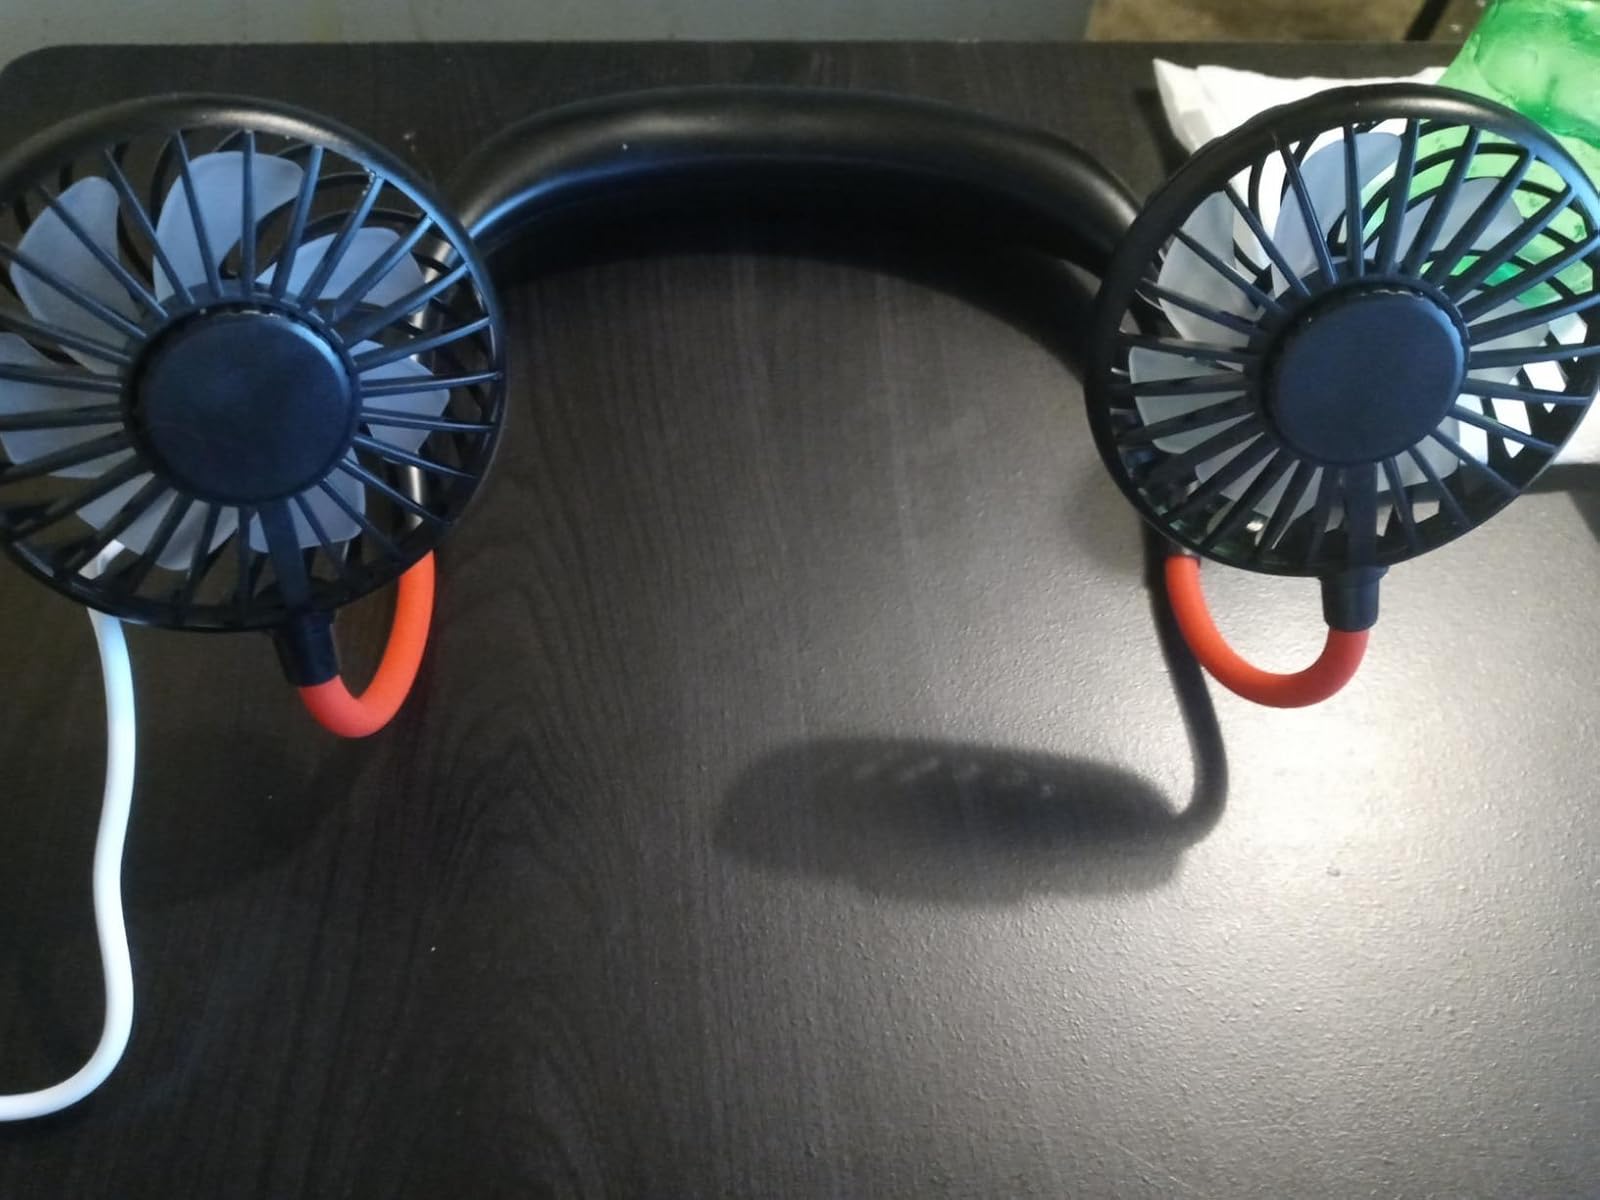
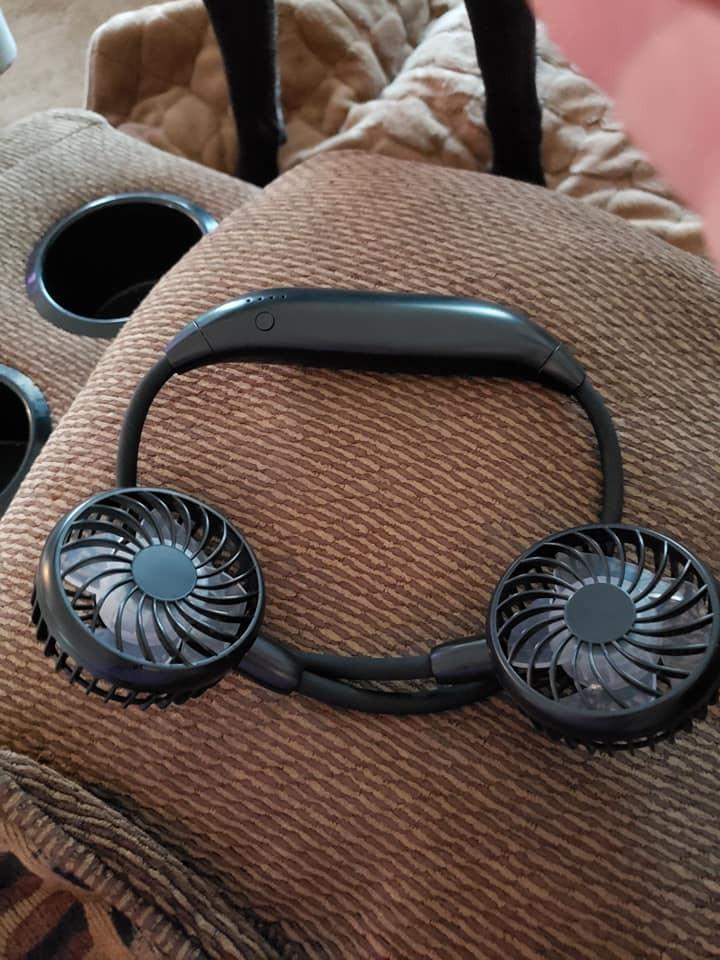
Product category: fan
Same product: no